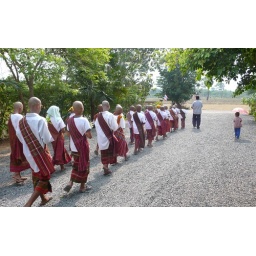
Toekomstige novieten maken een tocht van een kleine drie uur door Ban Nong Sang, een dorp in de Isan.